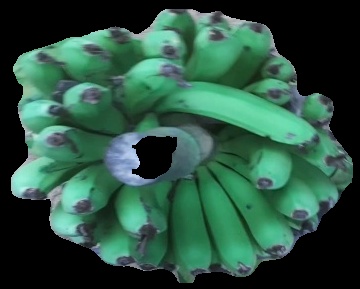
Variety: pachbale
Grade: grade2